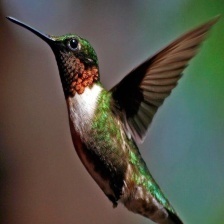
Species: RUBY THROATED HUMMINGBIRD
Scientific name: ARCHILOCHUS COLUBRIS
ImageNet parent category: hummingbird